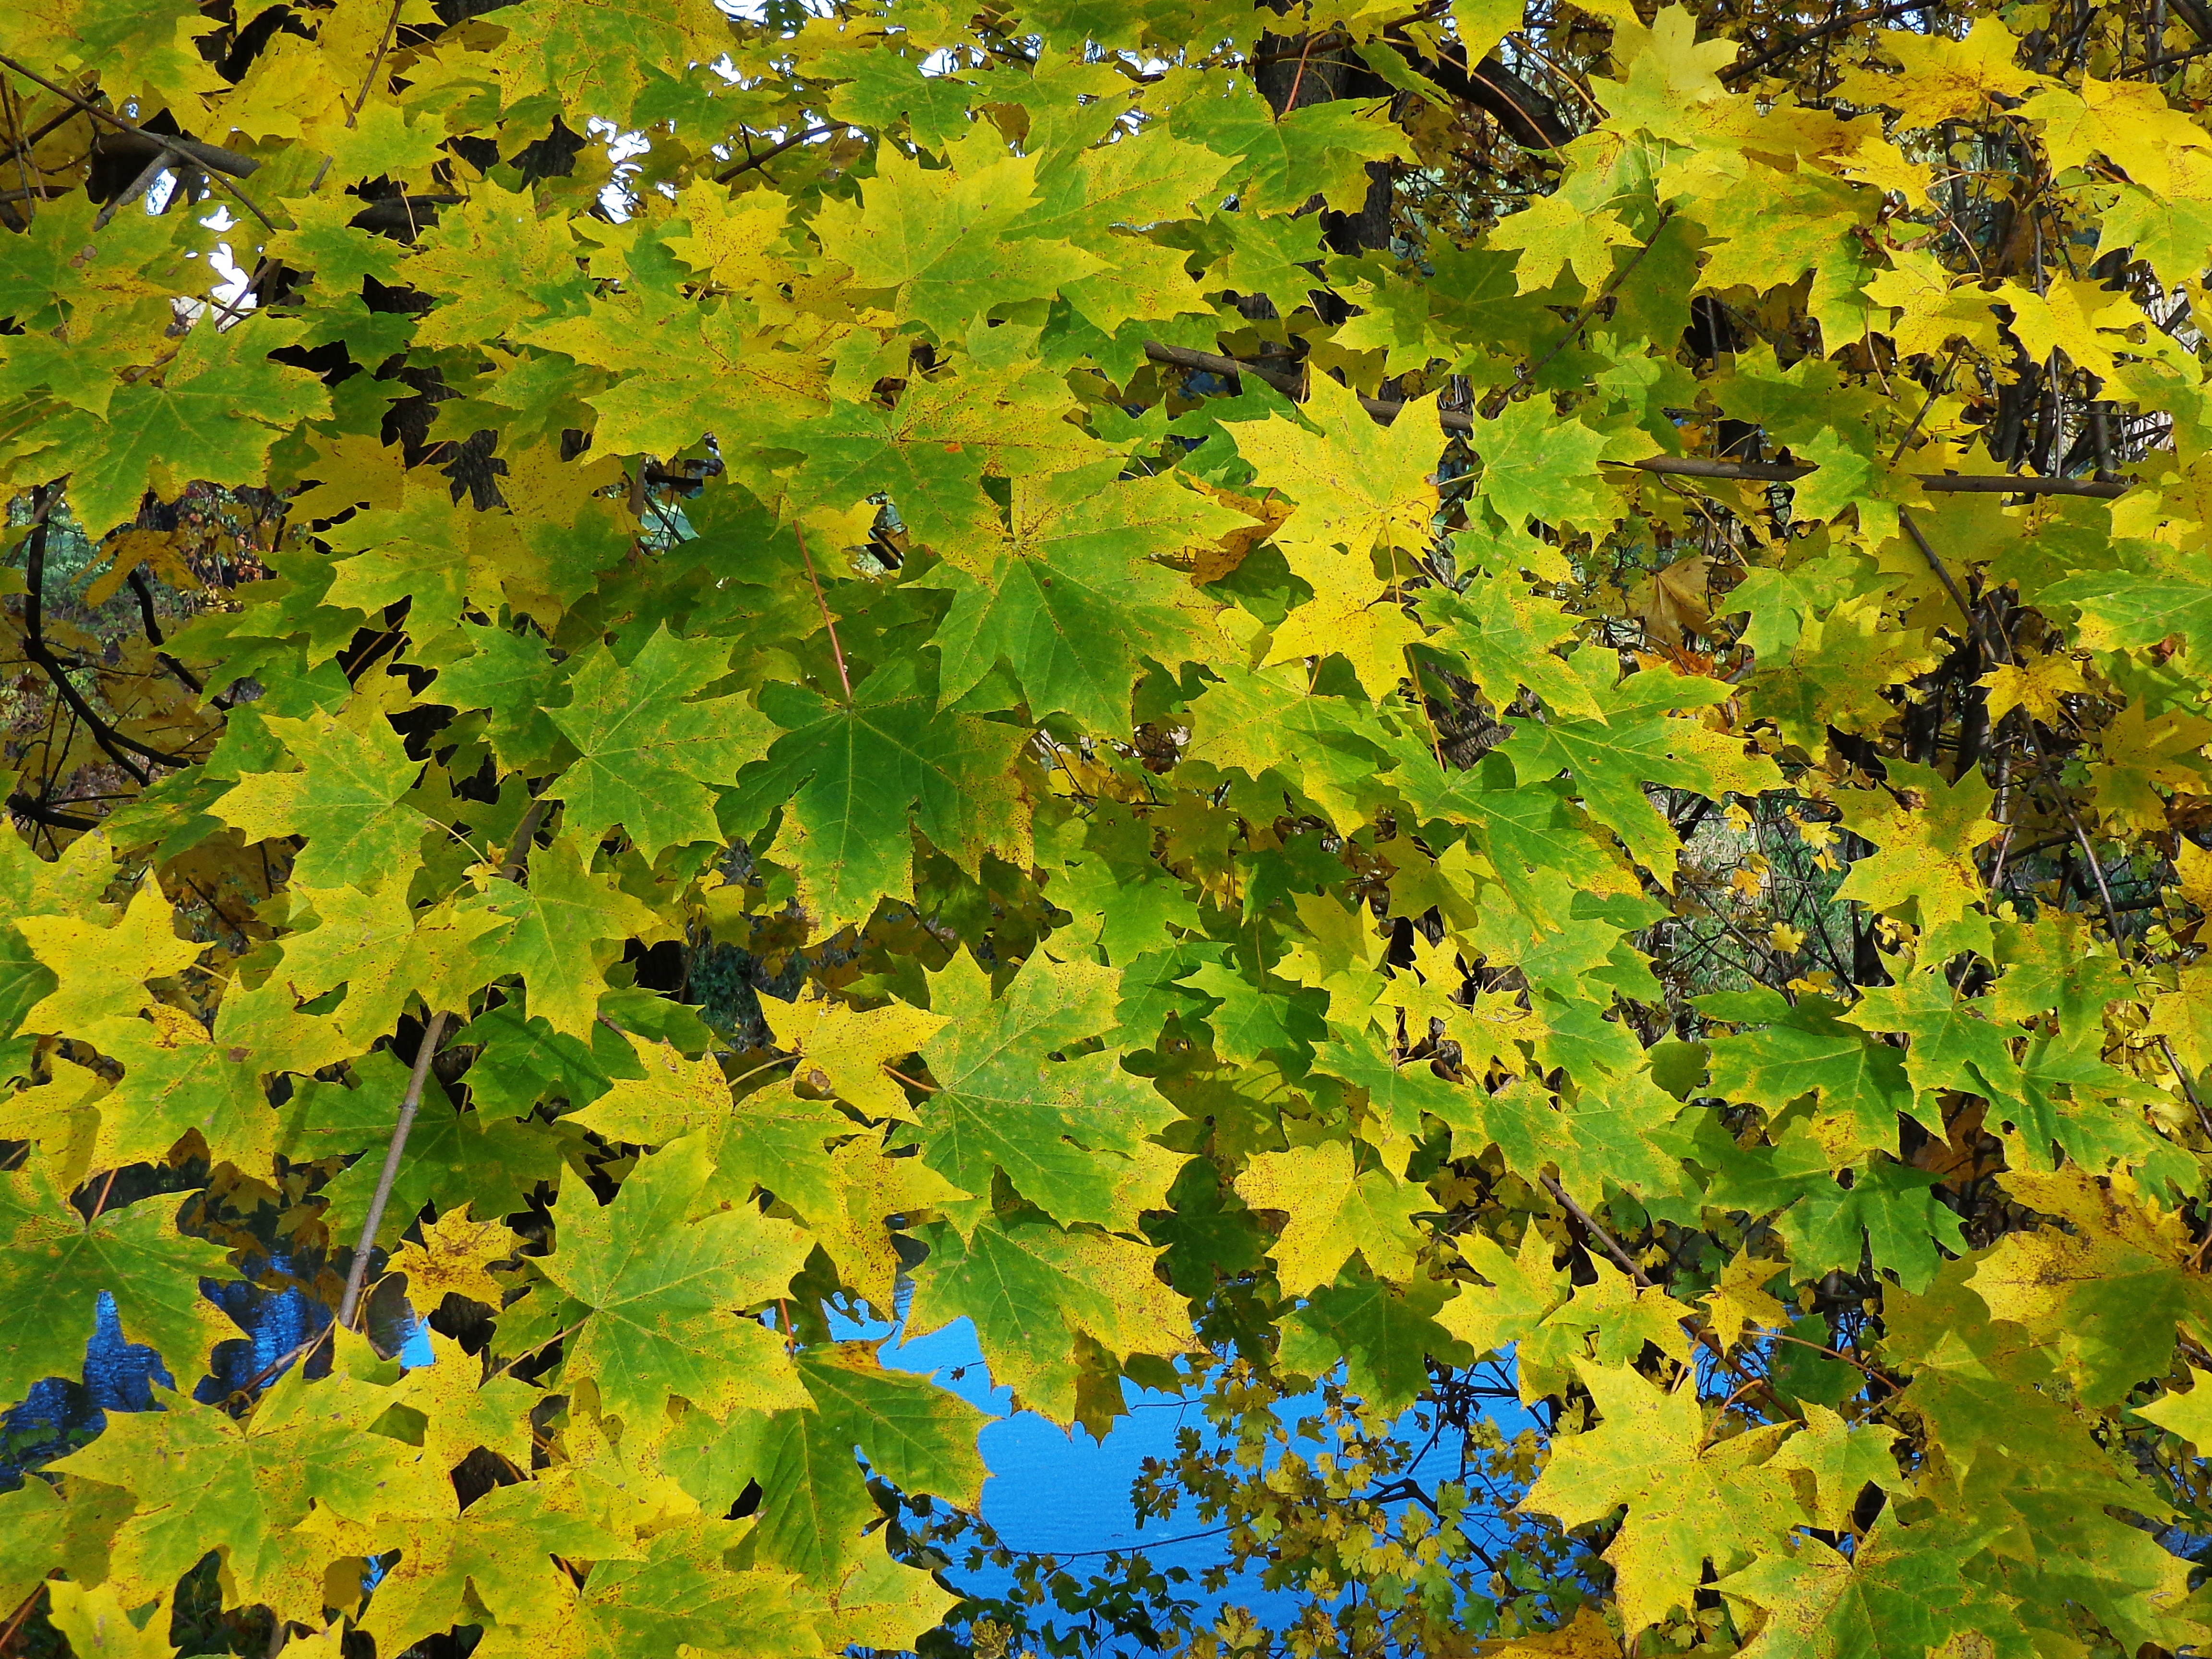
landscape, tree, nature, forest, branch, plant, sunlight, leaf, flower, foliage, green, produce, autumn, blue, colorful, yellow, season, maple tree, sunny, colors, relaxation, vegetation, branches, poland, deciduous, colored, the sun, the environment, time of year, clone, colors of autumn, the silence, on the trail, seasons of the year, peace of mind, sunny day, flowering plant, maidenhair tree, grape leaves, konar, bieszczady, woody plant, land plant